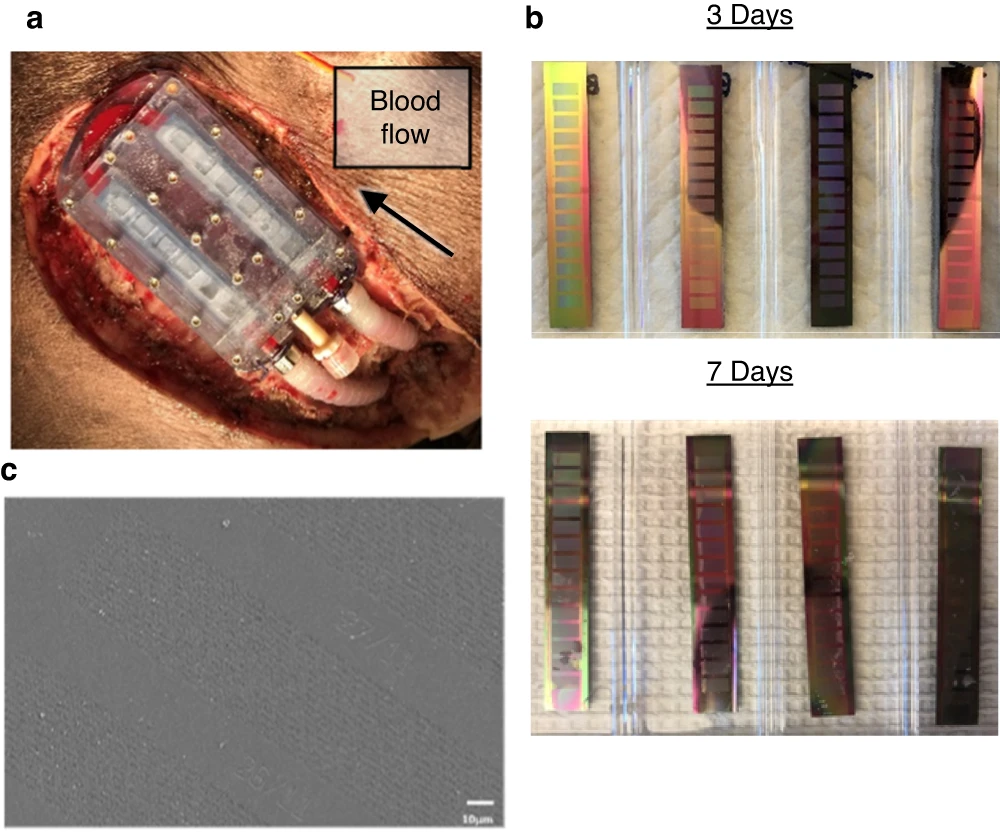
"a The bioreactor in situ at the time of explant, with blood flow demonstrating patency in the arterial and venous grafts and the device. (Note: no DragonSkin silicone shown). b SNM after explant at days 3 or 7 demonstrated no
Specialty: pharmaceutical manufacturing
Anatomy: skin
Image credit: Authors of the study: Eun Jung Kim, Caressa Chen, Rebecca Gologorsky, Ana Santandreu, Alonso Torres, Nathan Wright, Mark S. Goodin, Jarrett Moyer, Benjamin W. Chui, Charles Blaha, Paul Brakeman, Shant Vartanian, Qizhi Tang, H. David Humes, William H. Fissell &amp; Shuvo Roy